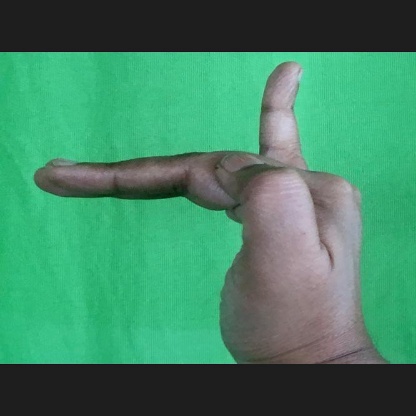
Mudra: Hamsapaksha